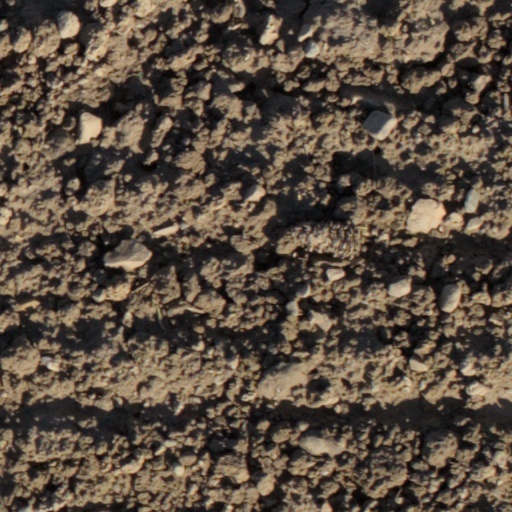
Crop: wheat